Cedar oil

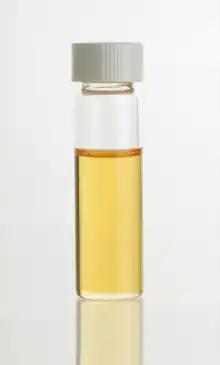
Cedarwood essential oil

Cedar oil, also known as cedarwood oil, is an essential oil derived from various types of conifers, most in the pine or cypress botanical families. It is produced from the foliage, and sometimes the wood, roots, and stumps left after logging of trees for timber. It has many uses in art, industry, and perfumery, and while the characteristics of oils derived from various species may vary, all have some degree of pesticidal effects.